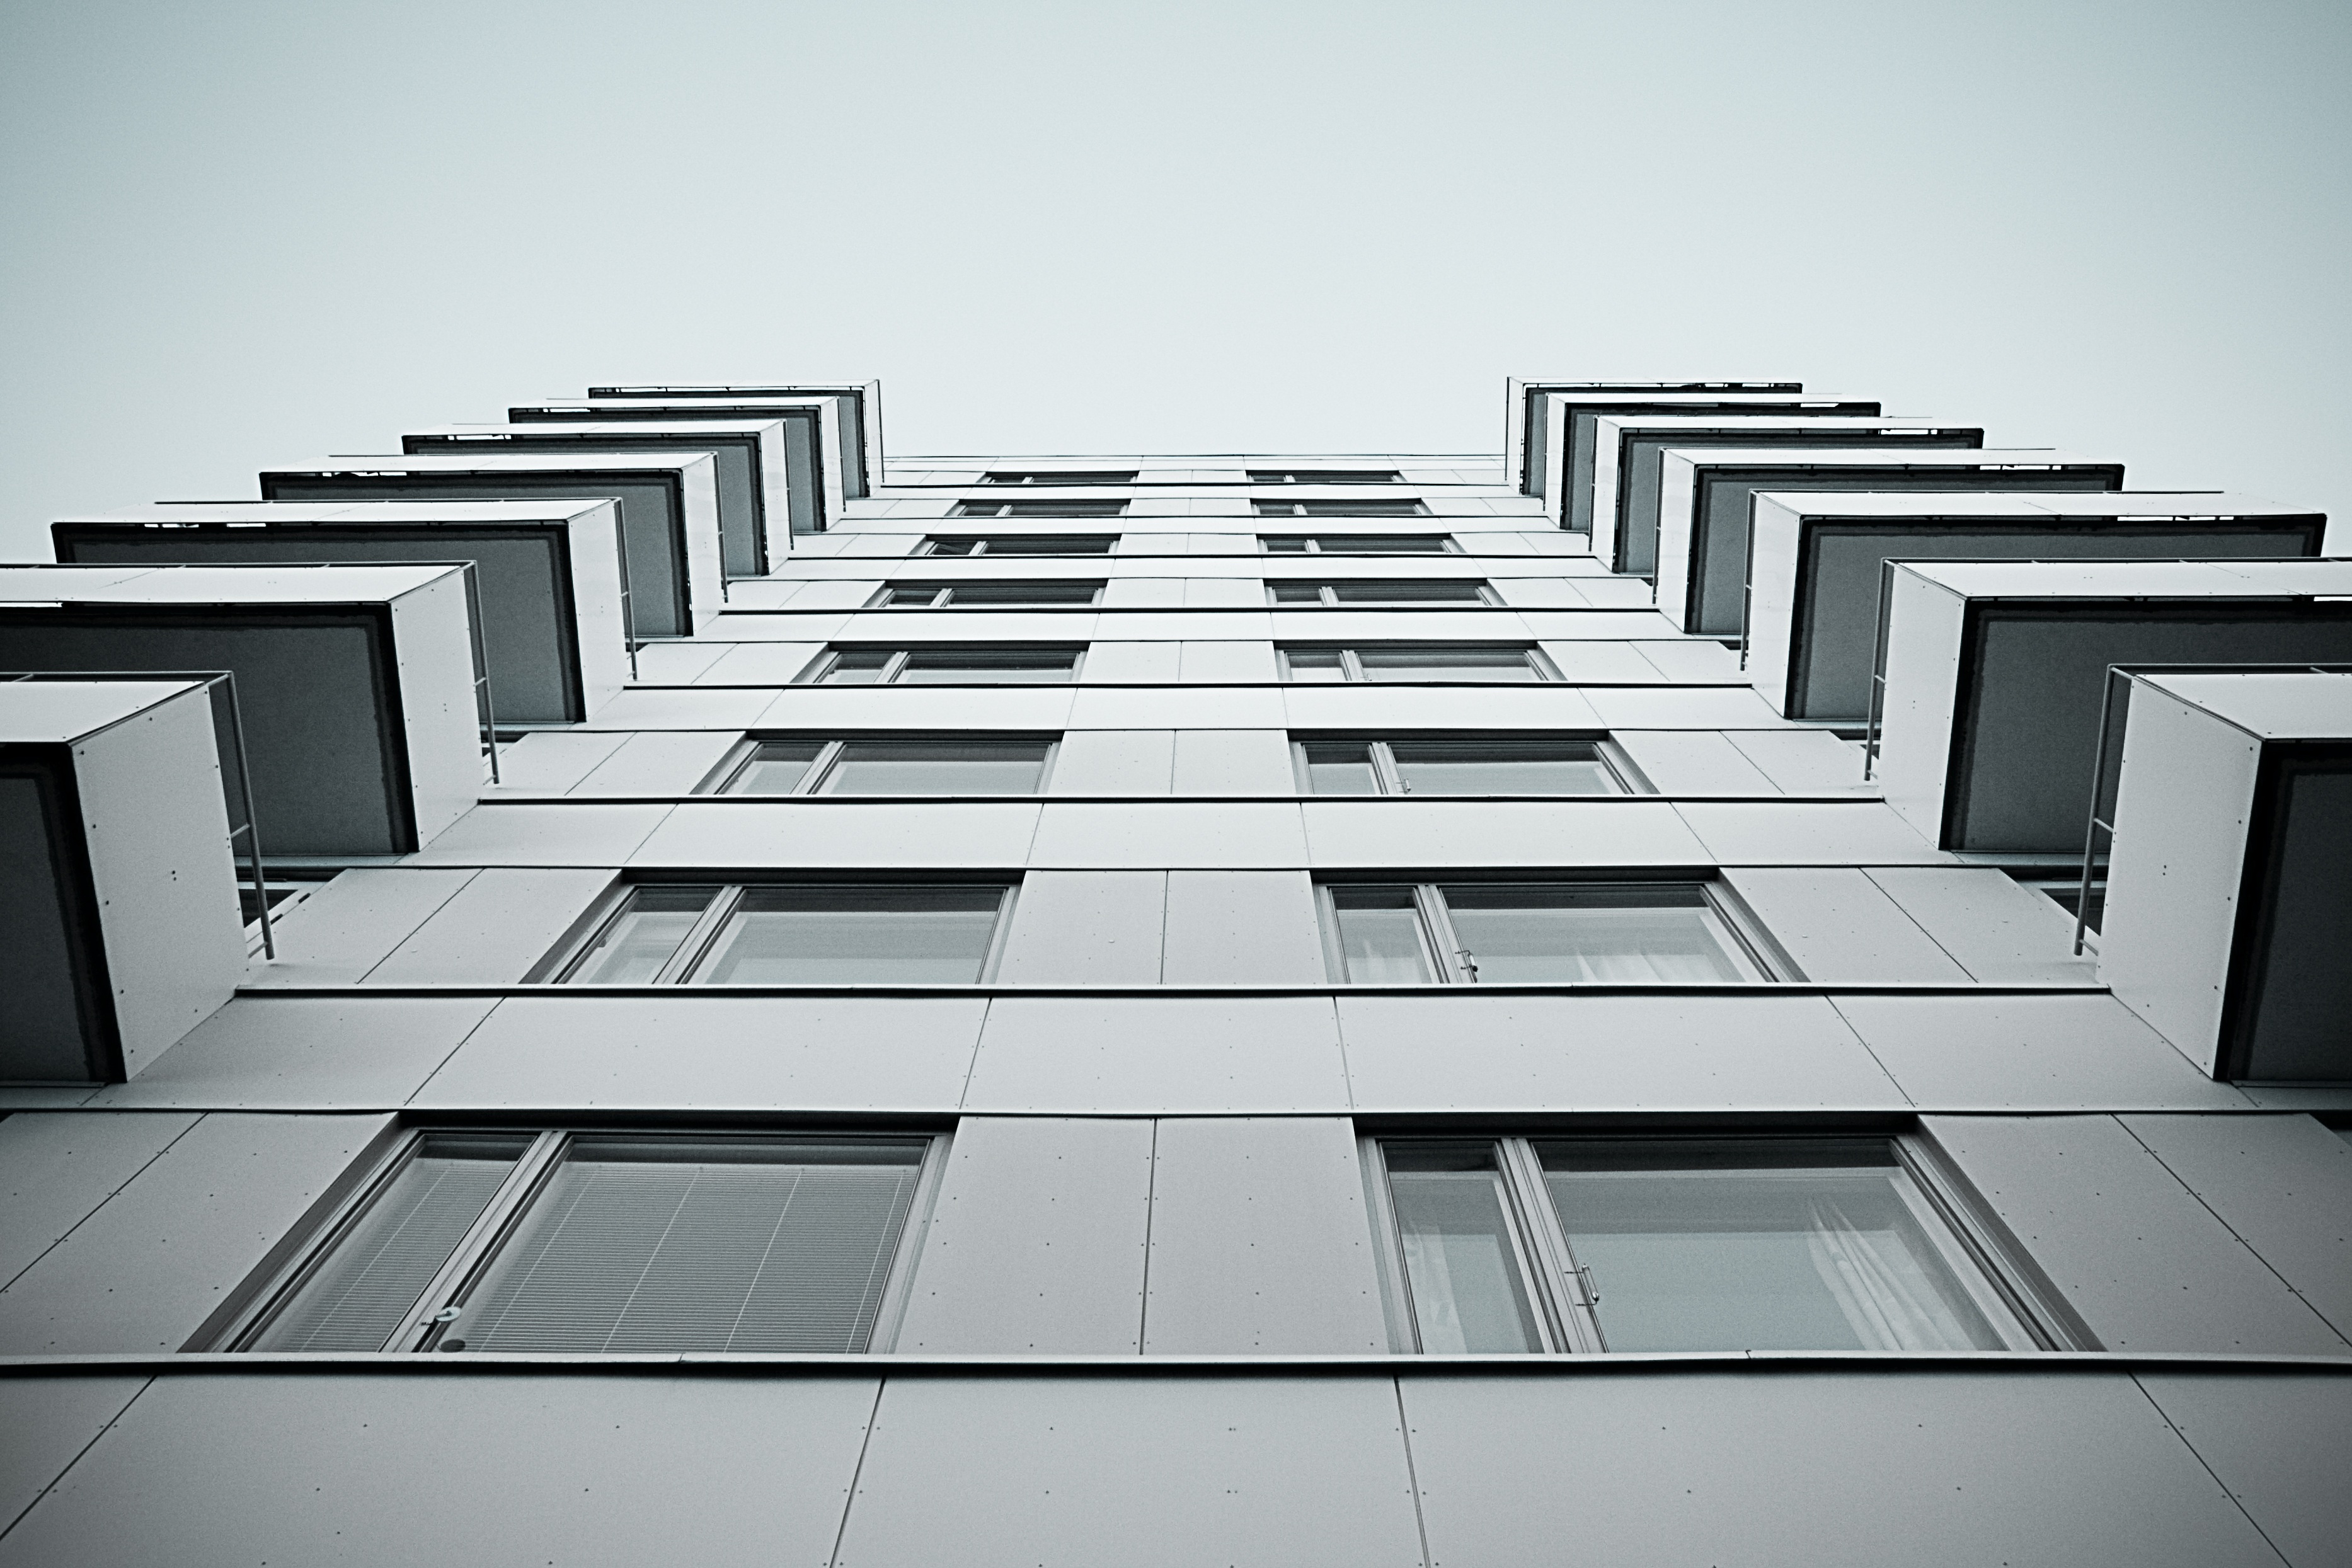
architecture, structure, sky, house, floor, perspective, roof, building, skyscraper, urban, downtown, line, geometric, tower, facade, exterior, professional, furniture, modern, futuristic, interior design, design, windows, symmetry, contemporary, shape, daylighting, outdoor structure